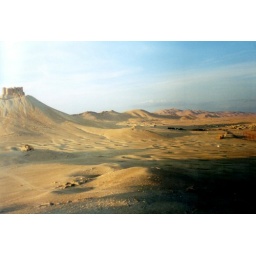
The holes is where the sand has sunk into the buildings below